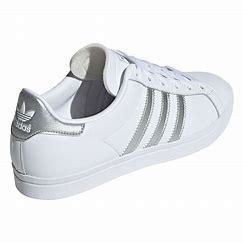
Brand: Adidas
Model: Coast Star